160th Rifle Division (1941 formation)

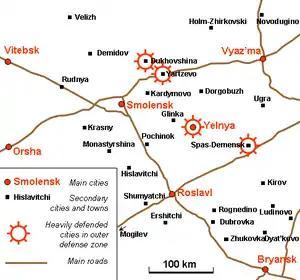
General layout of Smolensk region during the battle.

Operation "Suvorov" began on August 7. 33rd Army was still facing the defenses at the base of the former Rzhev salient (the "Büffel-Stellung") east of Spas-Demensk. At this time its divisions averaged 6,500 - 7,000 personnel each (70 - 75 percent of their authorized strength). The Army commander, Lt. Gen. V. N. Gordov, formed his main shock group from the 42nd, 160th and 164th Rifle Divisions and the 256th Tank Brigade but these ran into tough resistance from the 480th Grenadier Regiment of the 260th Infantry Division in the Kurkino sector. Only the 164th achieved a limited success, taking the village of Chotilovka and threatening to drive a wedge between that German regiment and its neighboring 460th Grenadier Regiment until the 480th threw in its reserve battalion and stopped any further advance. By early afternoon the Front commander, Col. Gen. V. D. Sokolovskii was becoming frustrated about the inability of most his units to advance. The offensive resumed at 0730 hours on August 8 after a 30-minute artillery preparation, but 33rd Army made little further progress. It continued attacking on August 9–10 with the shock group on a very narrow front and made limited gains at the village of Sluzna, but was then stymied at Laski and Gubino; the intervention of an "ersatz" German battalion appears to have narrowly prevented a Soviet breakthrough. As both sides weakened the fighting continued into the morning of August 13 when the 42nd Division and the 256th Tanks were the first units of 33rd Army into Spas-Demensk. The 160th continued to advance into the void southwest of the town as German forces fell back to their next line of defense. Sokolovskii was forced to call a temporary halt on August 14 to replenish stocks, especially ammunition.